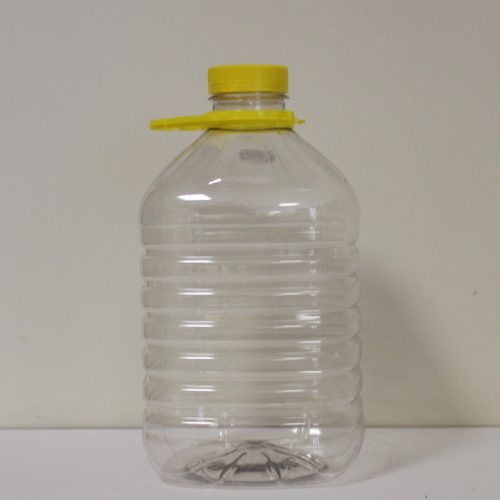
Waste category: plastic